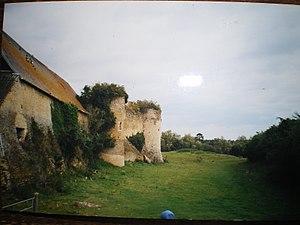
château de Courcy
Les Courcy sont une famille de grands barons normands, compagnons de Guillaume le Conquérant et sénéchaux de Normandie. Leur château d'origine subsiste à Courcy près de Falaise, ainsi que le prieuré de Perrières fondé par eux. Fieffés au début du XIᵉ siècle dans le Calvados et l'Orne, ils ont progressivement étendu leurs possessions à la Manche, la Seine-Maritime, l'Eure et l'Angleterre. La famille compte parmi ses membres trois personnalités : au XIIᵉ siècle, un conquérant de l'Ulster, John de Courcy, au XVᵉ siècle, un lettré et poète, Jean de Courcy, et, au XXᵉ siècle, un personnage de roman, Kenneth de Courcy. Ils subsistent, à petit nombre, en France et en Angleterre.